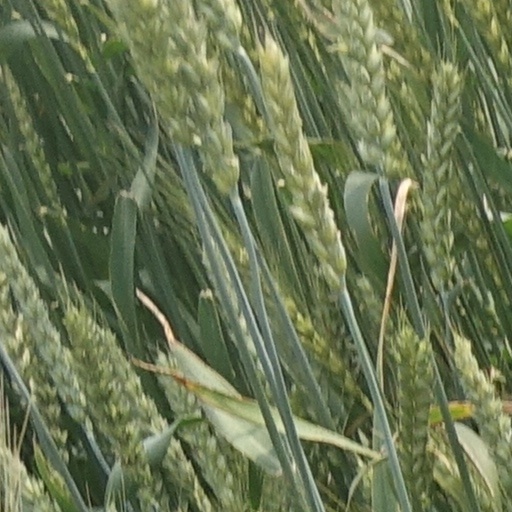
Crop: wheat